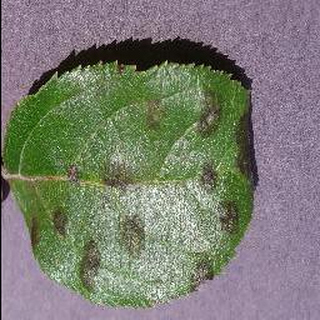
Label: apple_apple_scab